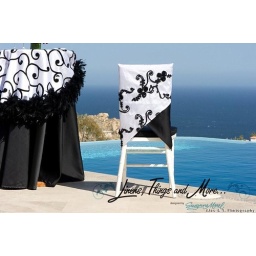
Black and white cover chair and cocktail table from the Linens, Things and More... 2010 collection in Los Cabos